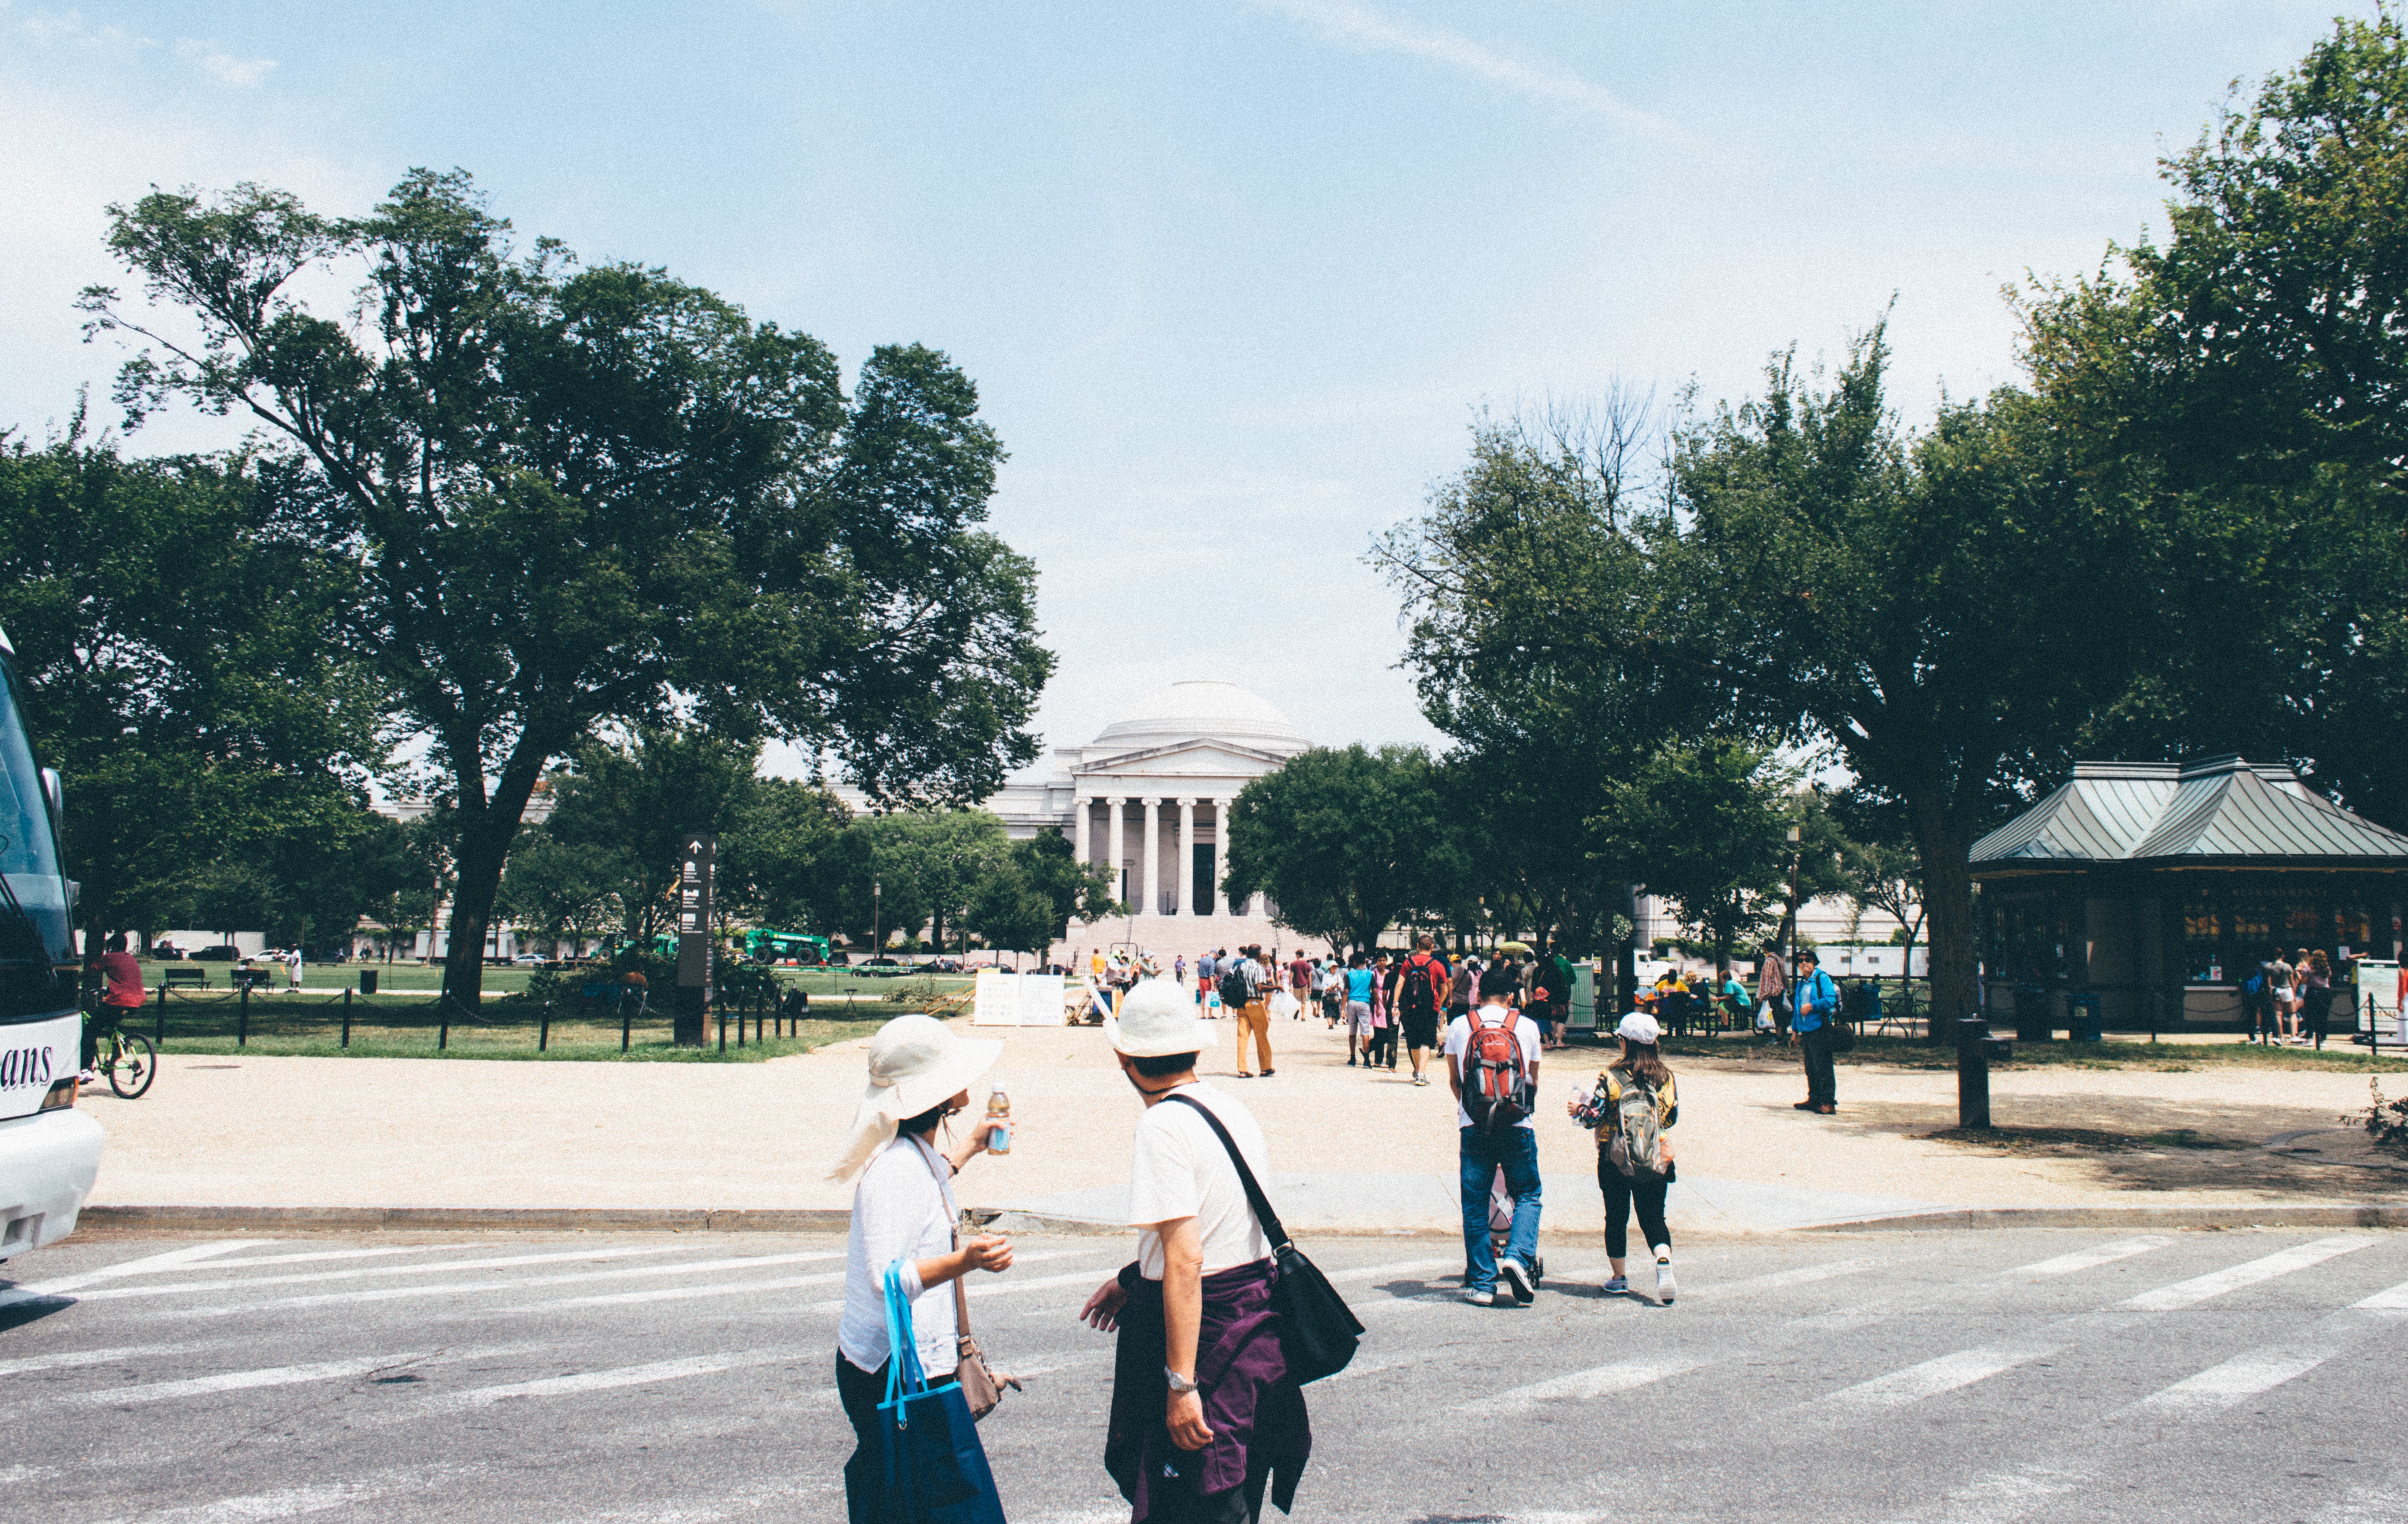
pedestrian, city, downtown, vacation, plaza, tourism, public space, town square, human settlement